Leigh Colbert

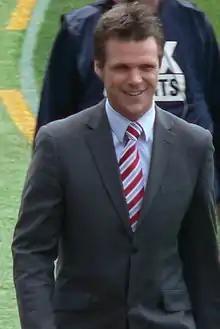
Colbert in July 2010

Leigh Colbert (born 7 June 1975) is a former Australian rules footballer for the Geelong Football Club and the Kangaroos in the Australian Football League (AFL).